Huis Ten Bosch (theme park)

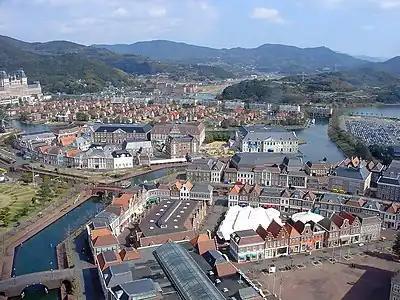
Aerial view of Huis Ten Bosch

is a theme park in Sasebo, Nagasaki, Japan, which recreates the Netherlands and displays life-sized copies of old Dutch buildings. The name "Huis Ten Bosch" translates into English as "House at the Woods/Forest". It is named after Huis ten Bosch in The Hague, one of the three official residences of the Dutch royal family. The park features many Dutch-style buildings such as hotels, villas, theatres, museums, shops, and restaurants, along with canals, windmills, amusement rides, and a park planted with seasonal flowers.